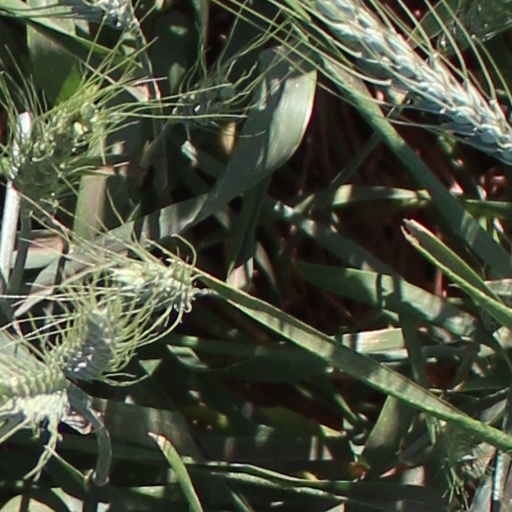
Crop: wheat